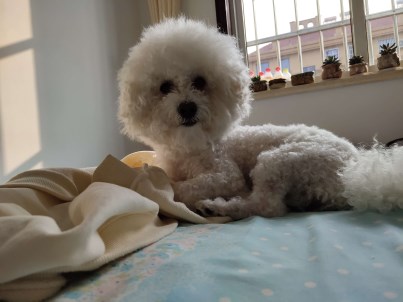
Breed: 3083-n000117-Bichon_Frise